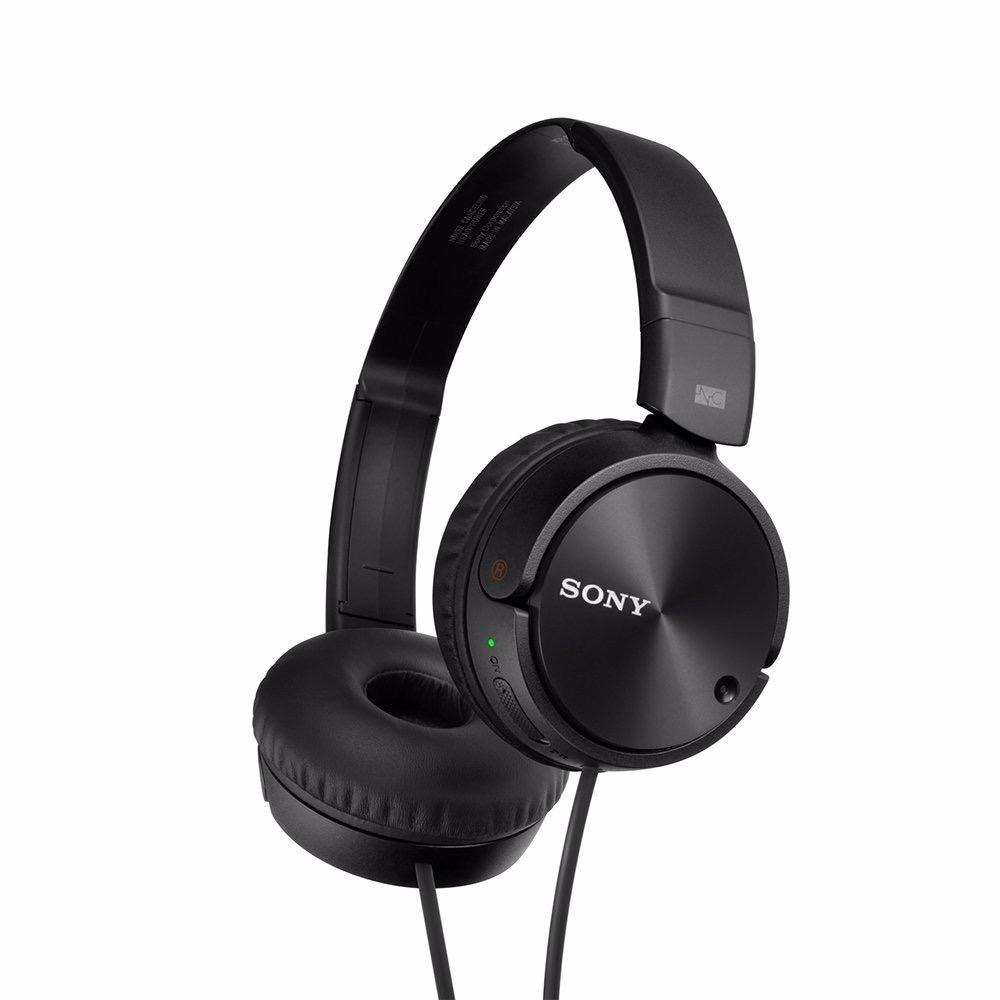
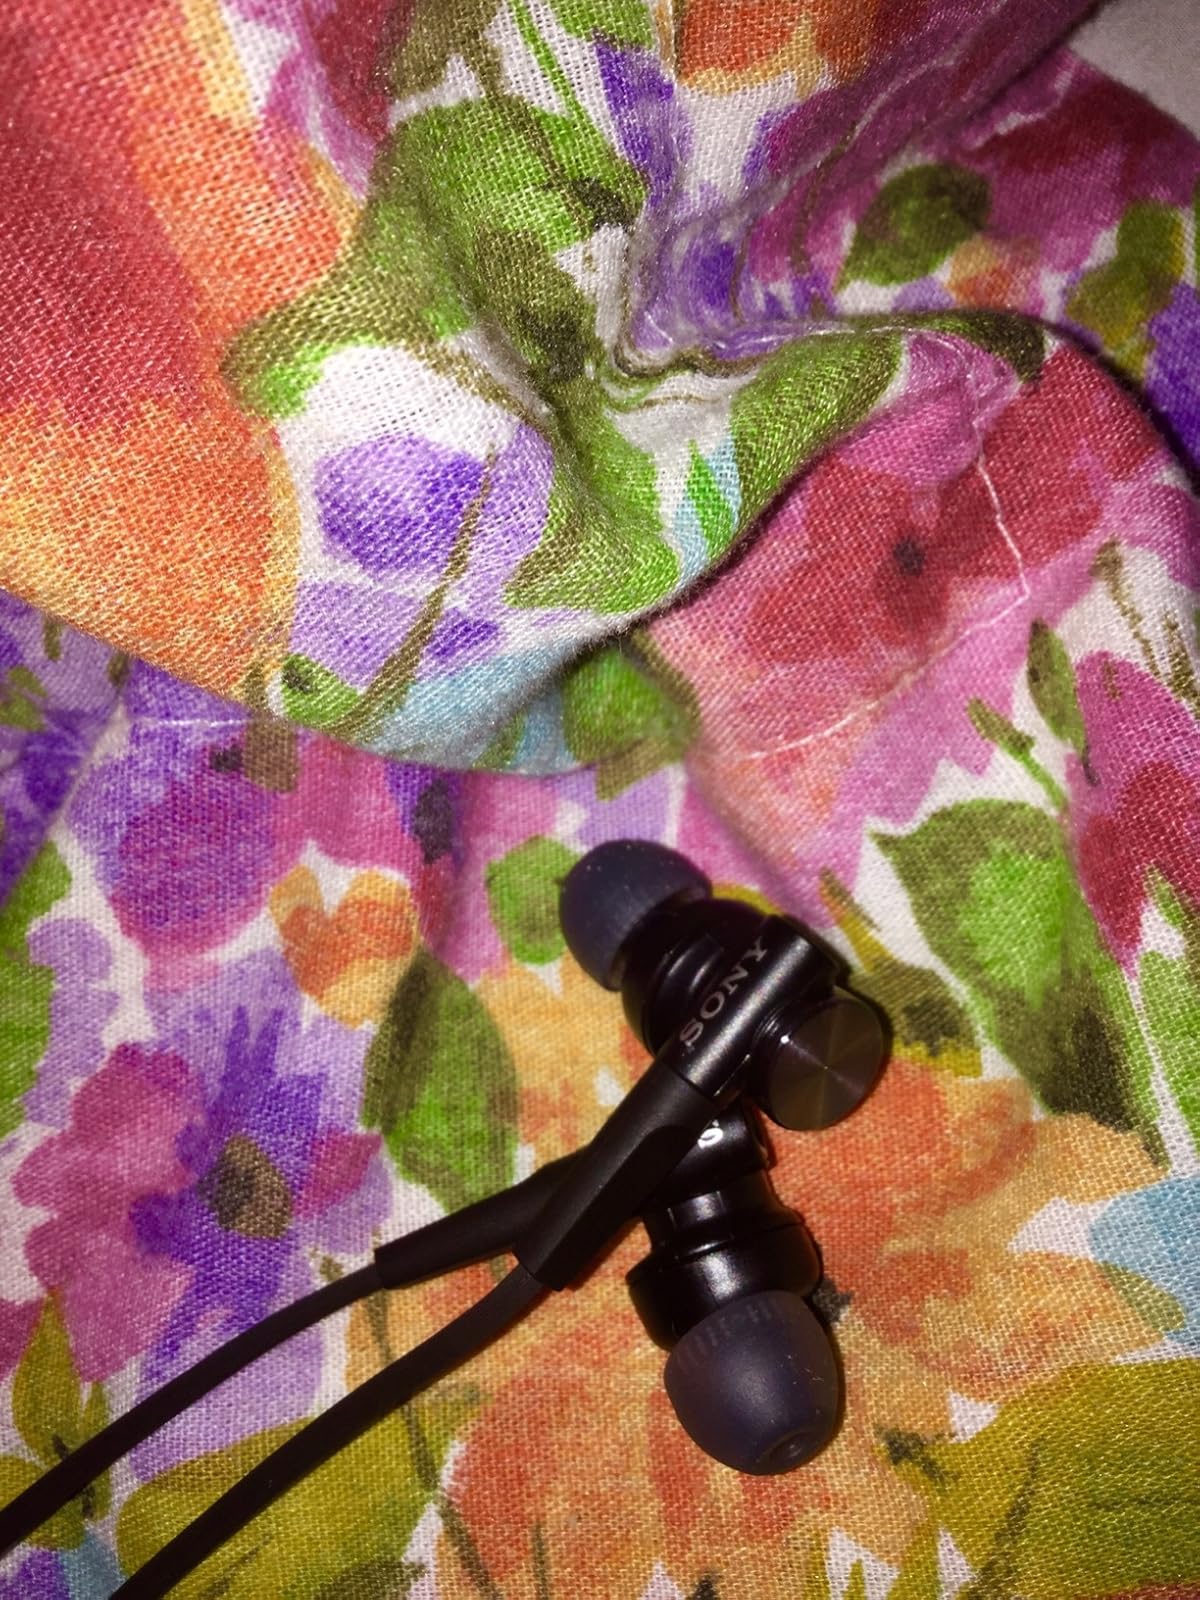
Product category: headphones
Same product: no